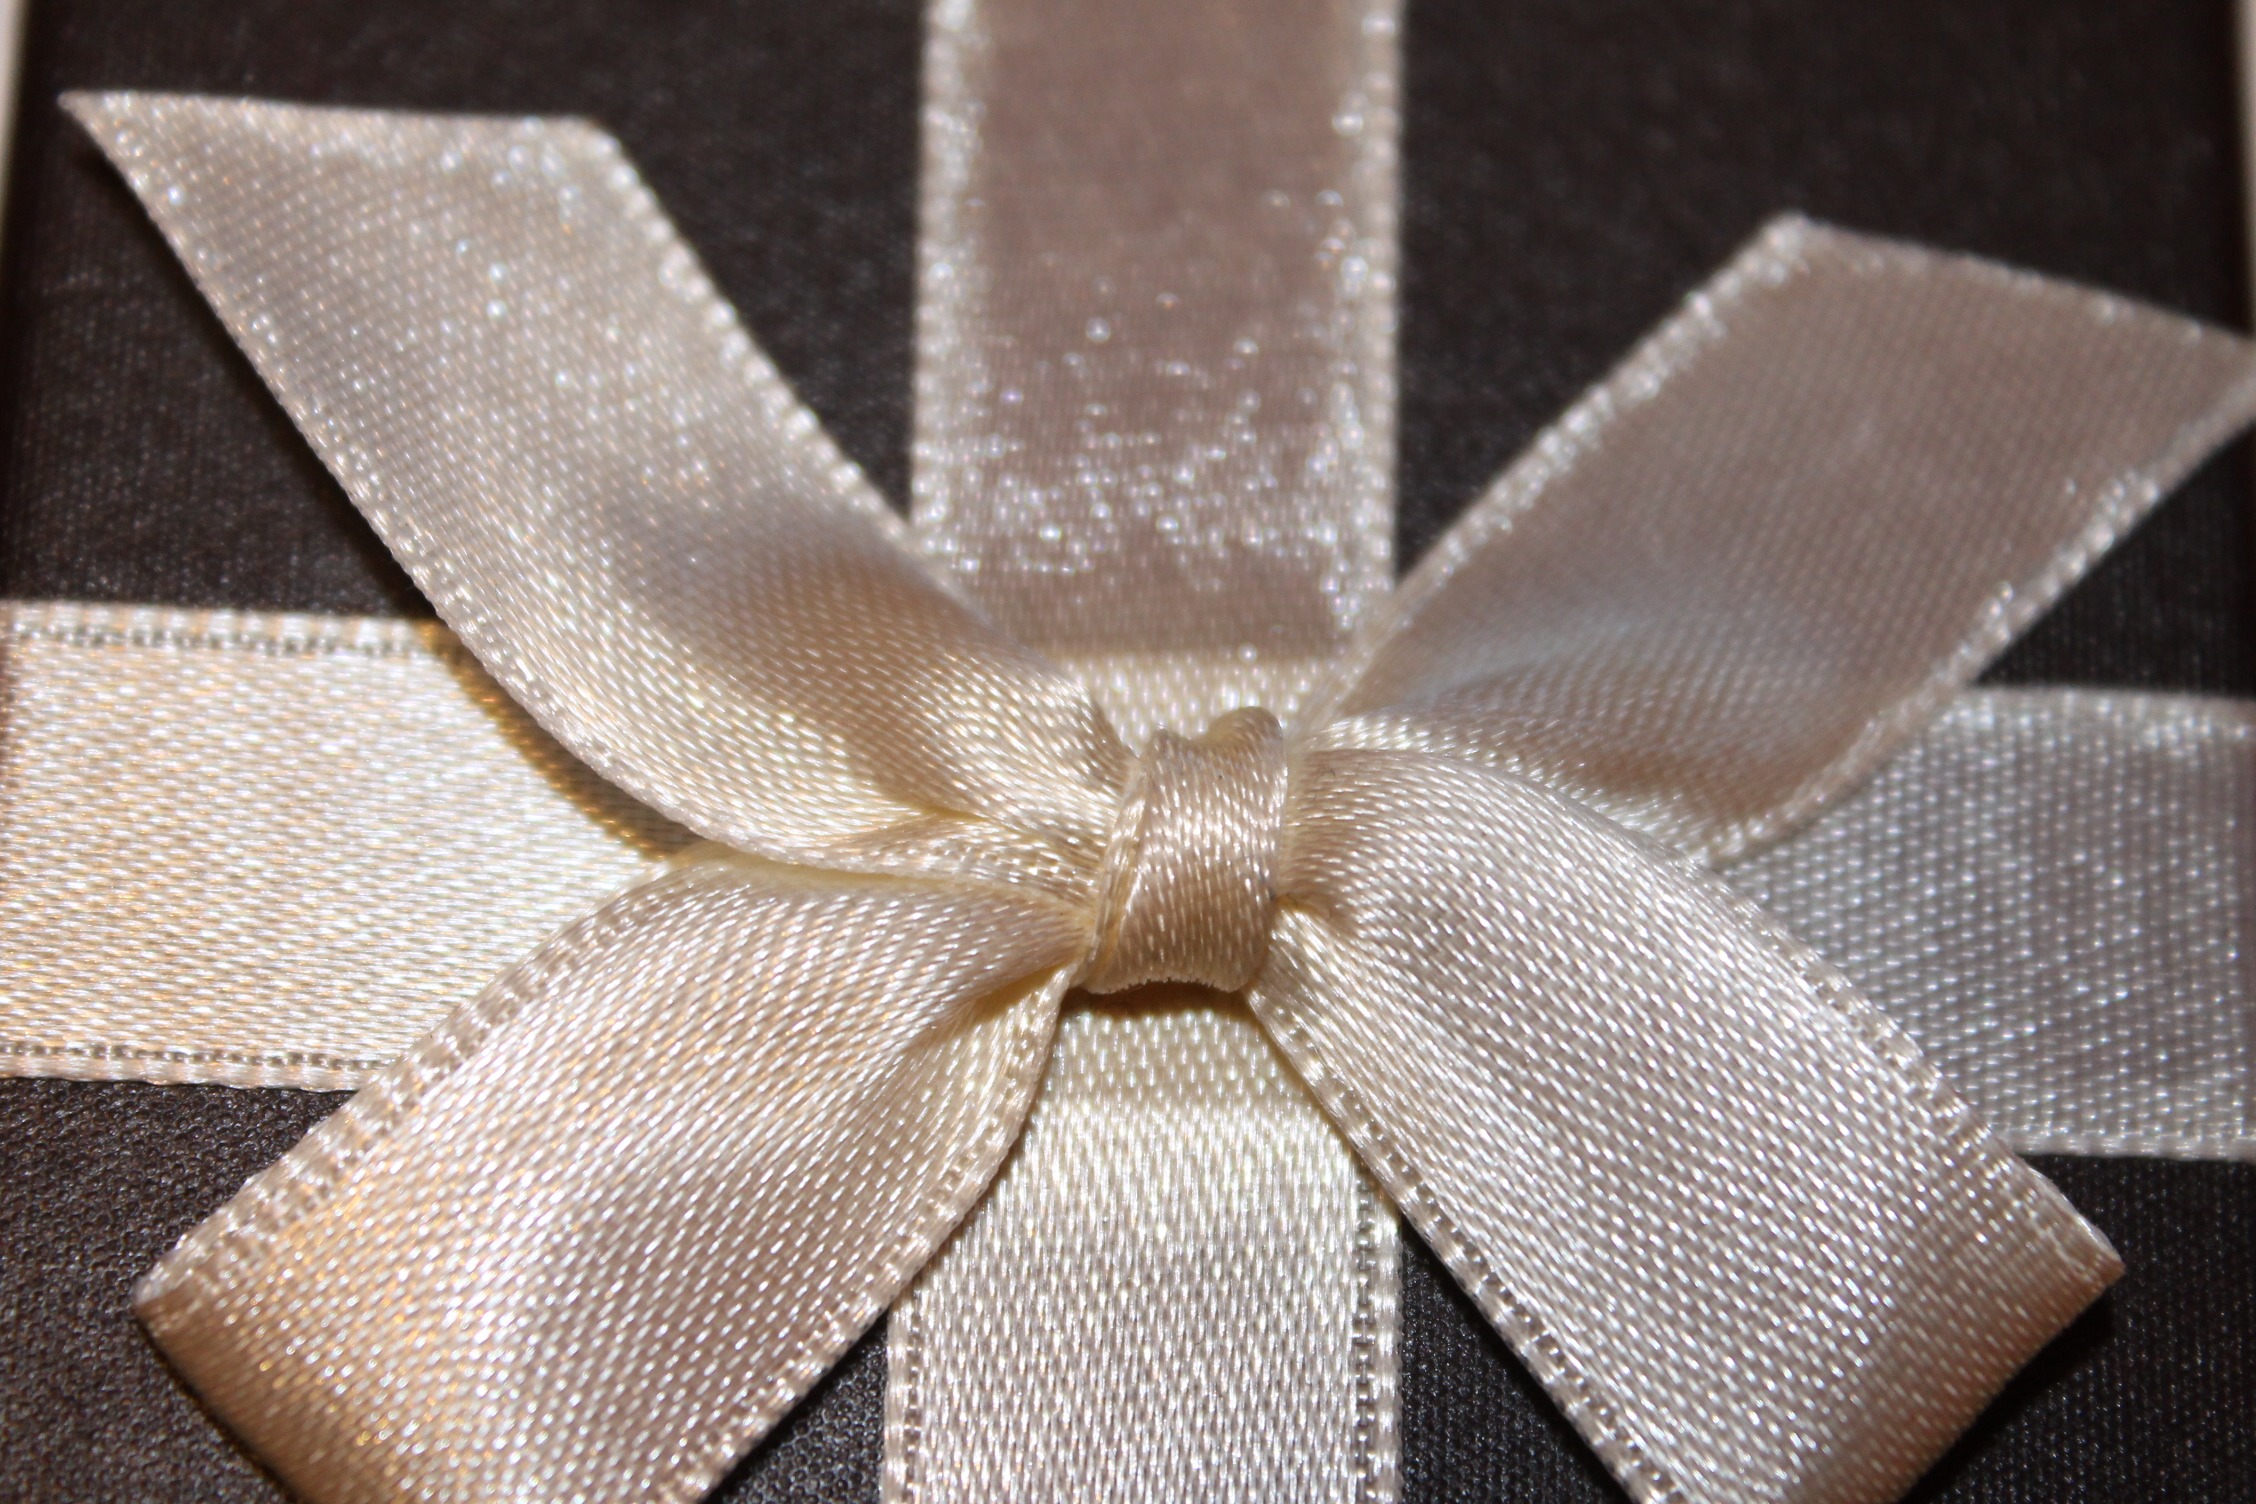
wheel, gift, pattern, romantic, textile, packaging, loop, packed, fashion accessory